Behnam Behzadi

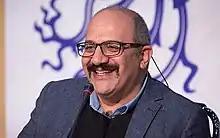
Behzadi - January 2020

Behnam Behzadi (Persian: بهنام بهزادی, "Behˈnām Behzādī," born July 24, 1972) is an Iranian director, screenwriter, editor and producer.